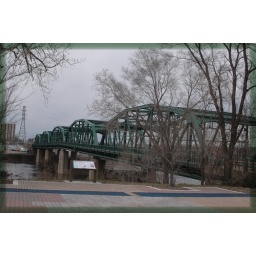
the bridge over the river mississippi